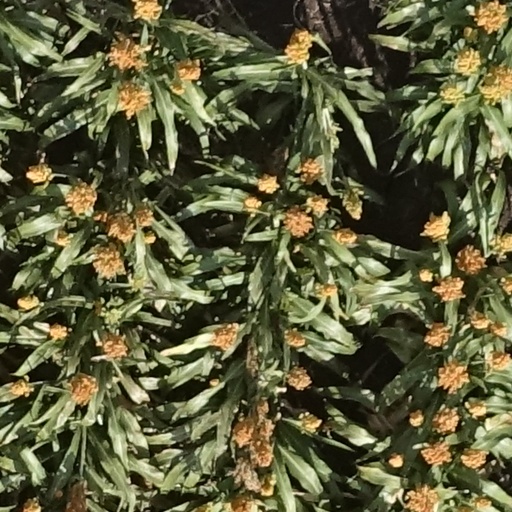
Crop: sorghum